University of Pretoria

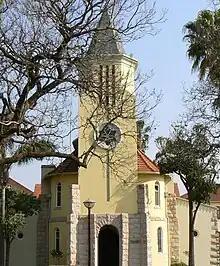

The university's Science, Engineering and Technology (SET) Discovery Centre, Sci-Enza, was officially launched in 1977. The Discovery Centre is an umbrella complex where young children, students and adults can explore the world of science, engineering and technology in a "play-as-you-learn" way. Activities at the Centre museum include: a digital planetarium; exploratorium; camera obscura; biological science exhibit; botanical garden and indigenous technology exhibit.